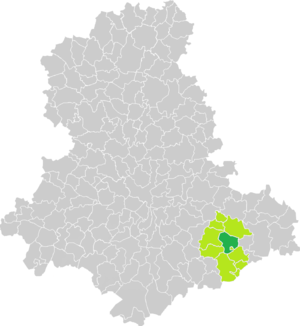
Carte de situation de la commune de Châteauneuf-la-Forêt (en vert foncé) dans le votre Canton (en vert clair) sur une carte des communes de la Haute-Vienne
Châteauneuf-la-Forêt est une commune française située dans le département de la Haute-Vienne en région Nouvelle-Aquitaine.